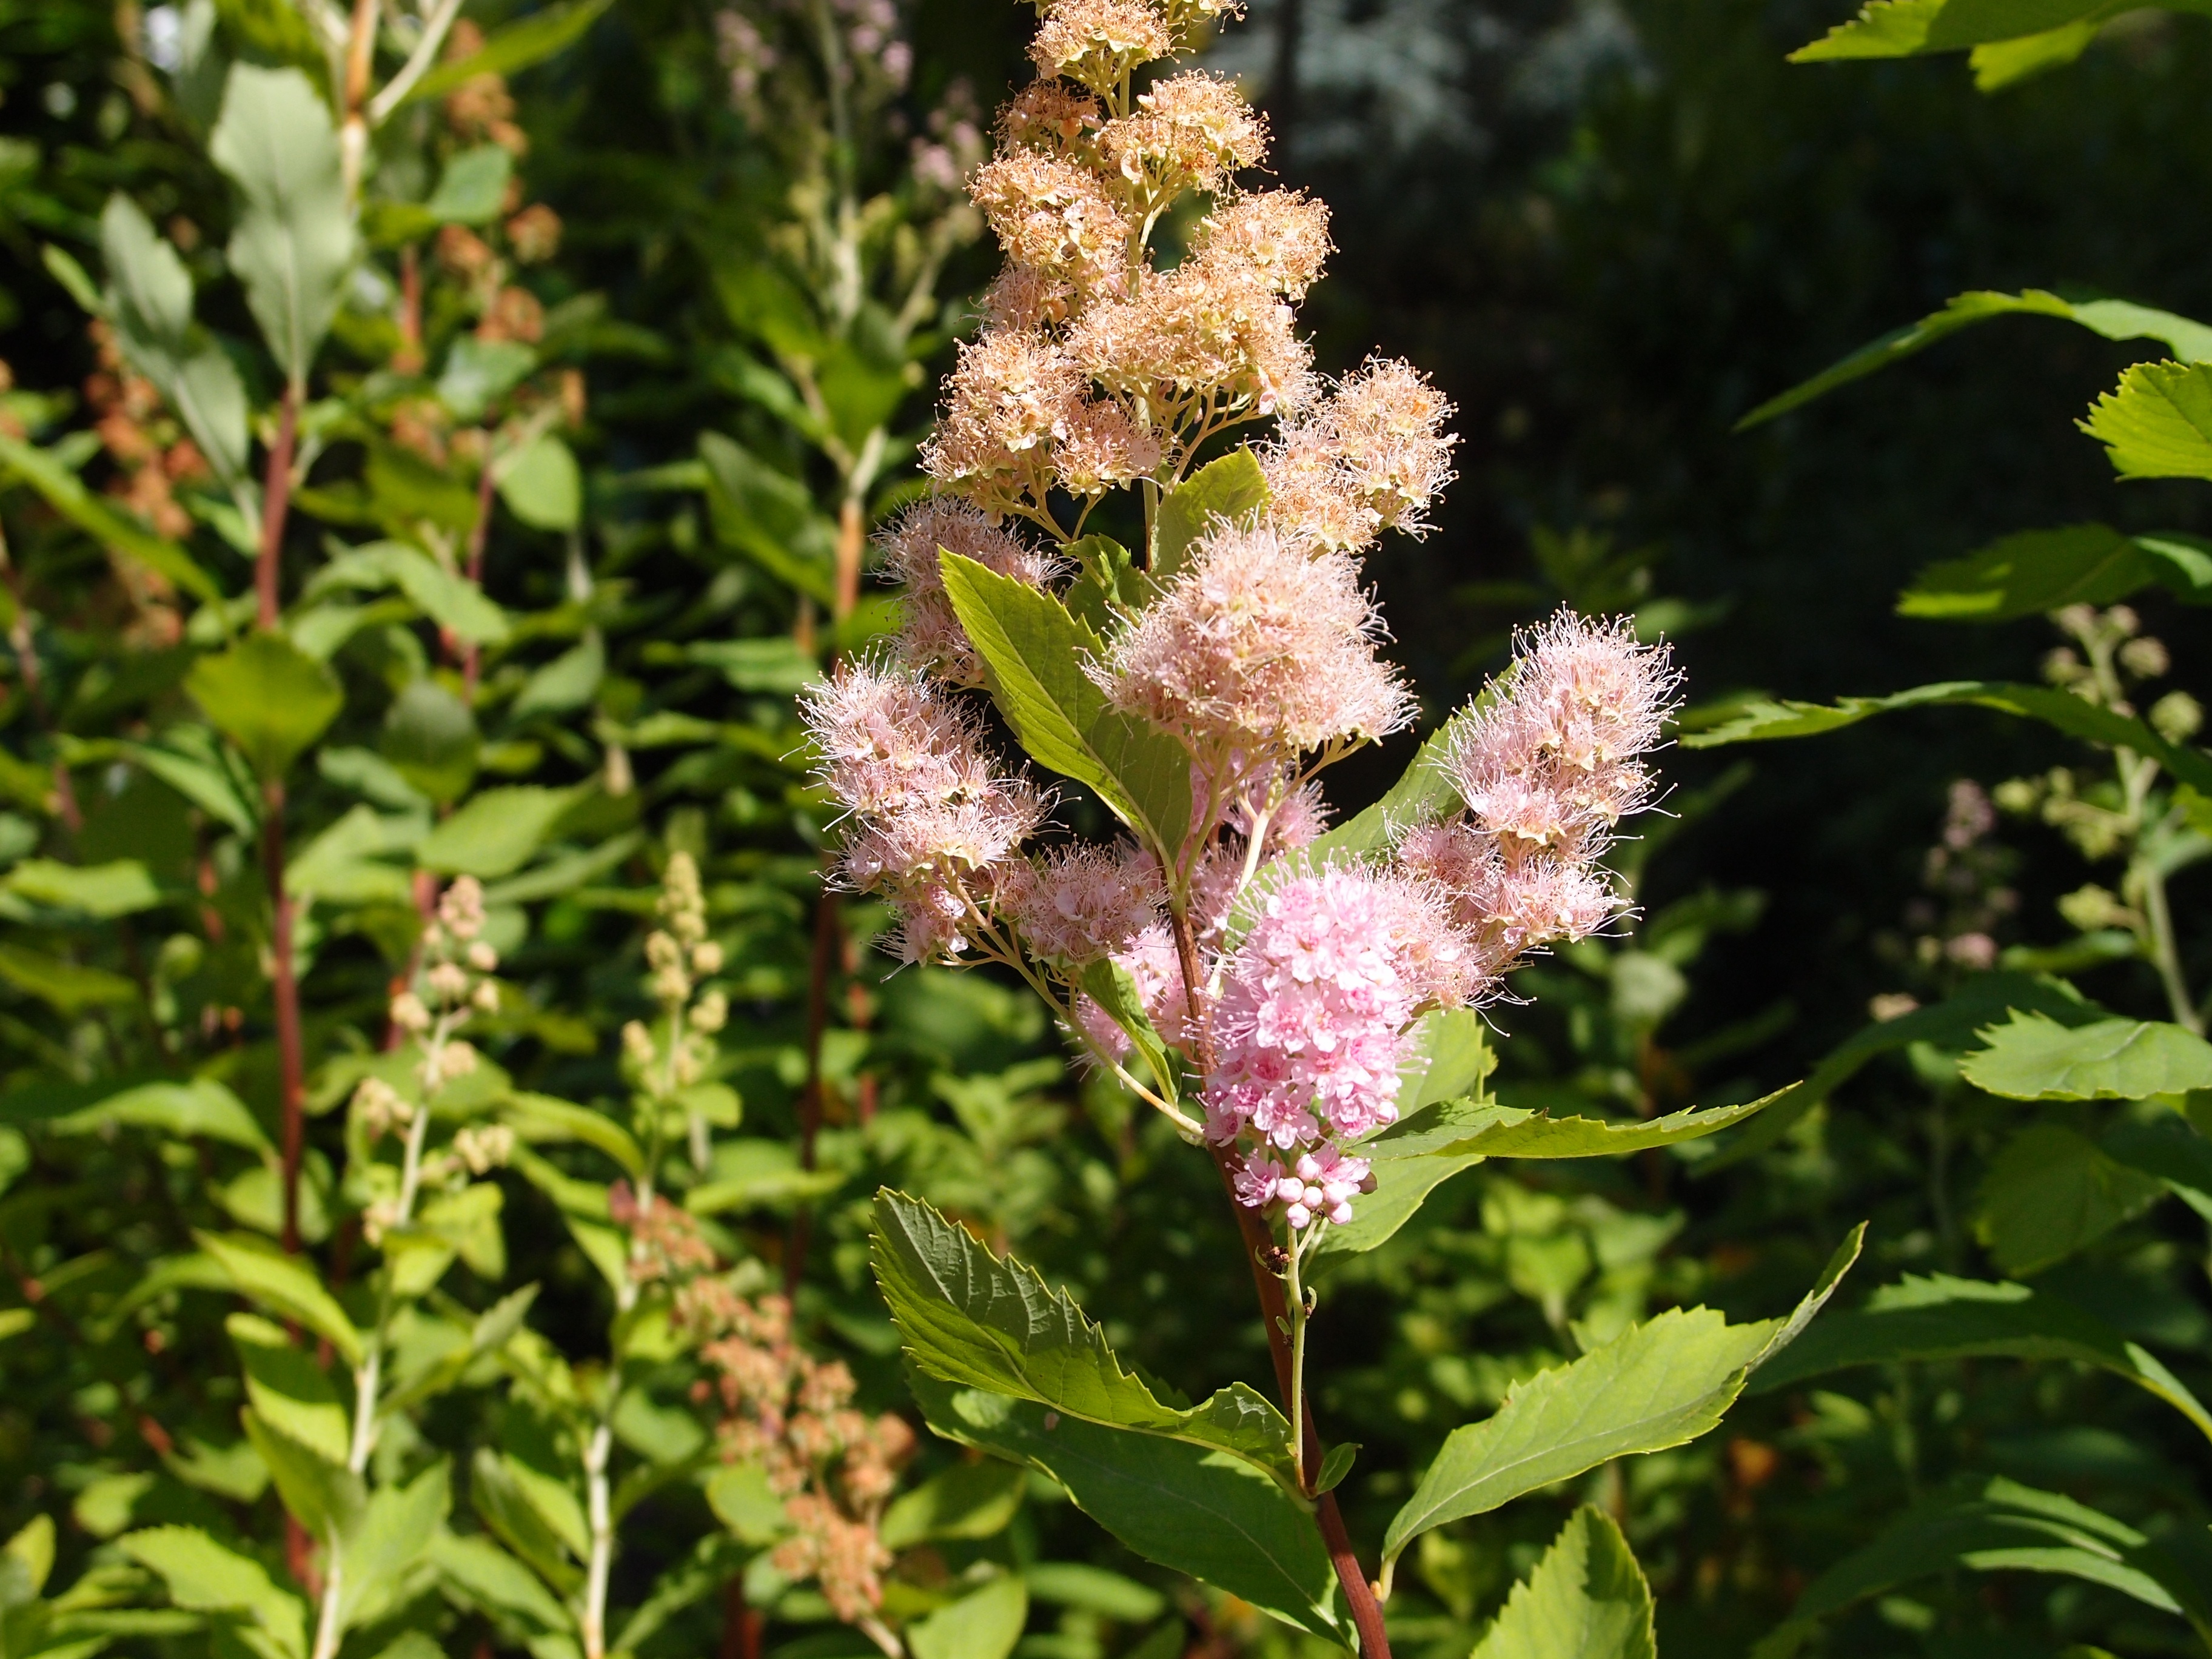
nature, plant, leaf, flower, petal, floral, green, herb, macro, natural, botany, garden, flora, wildflower, shrub, flowering plant, land plant, burnby gardens, pocklington